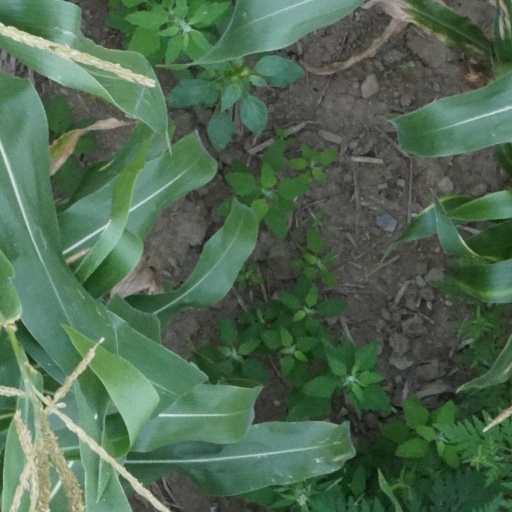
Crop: maize; corn